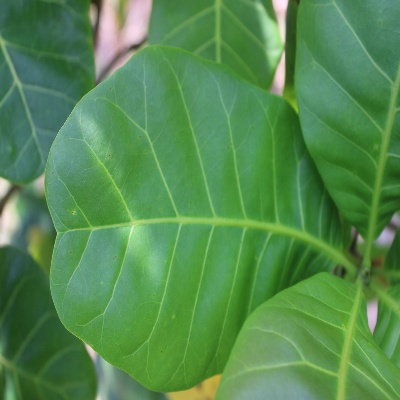
Crop: Cashew
Condition: anthracnose